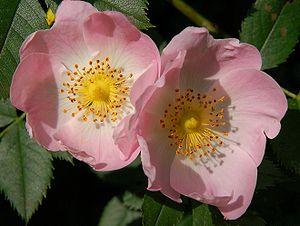
Rosa canina Fleur en Belgique à Hamois .